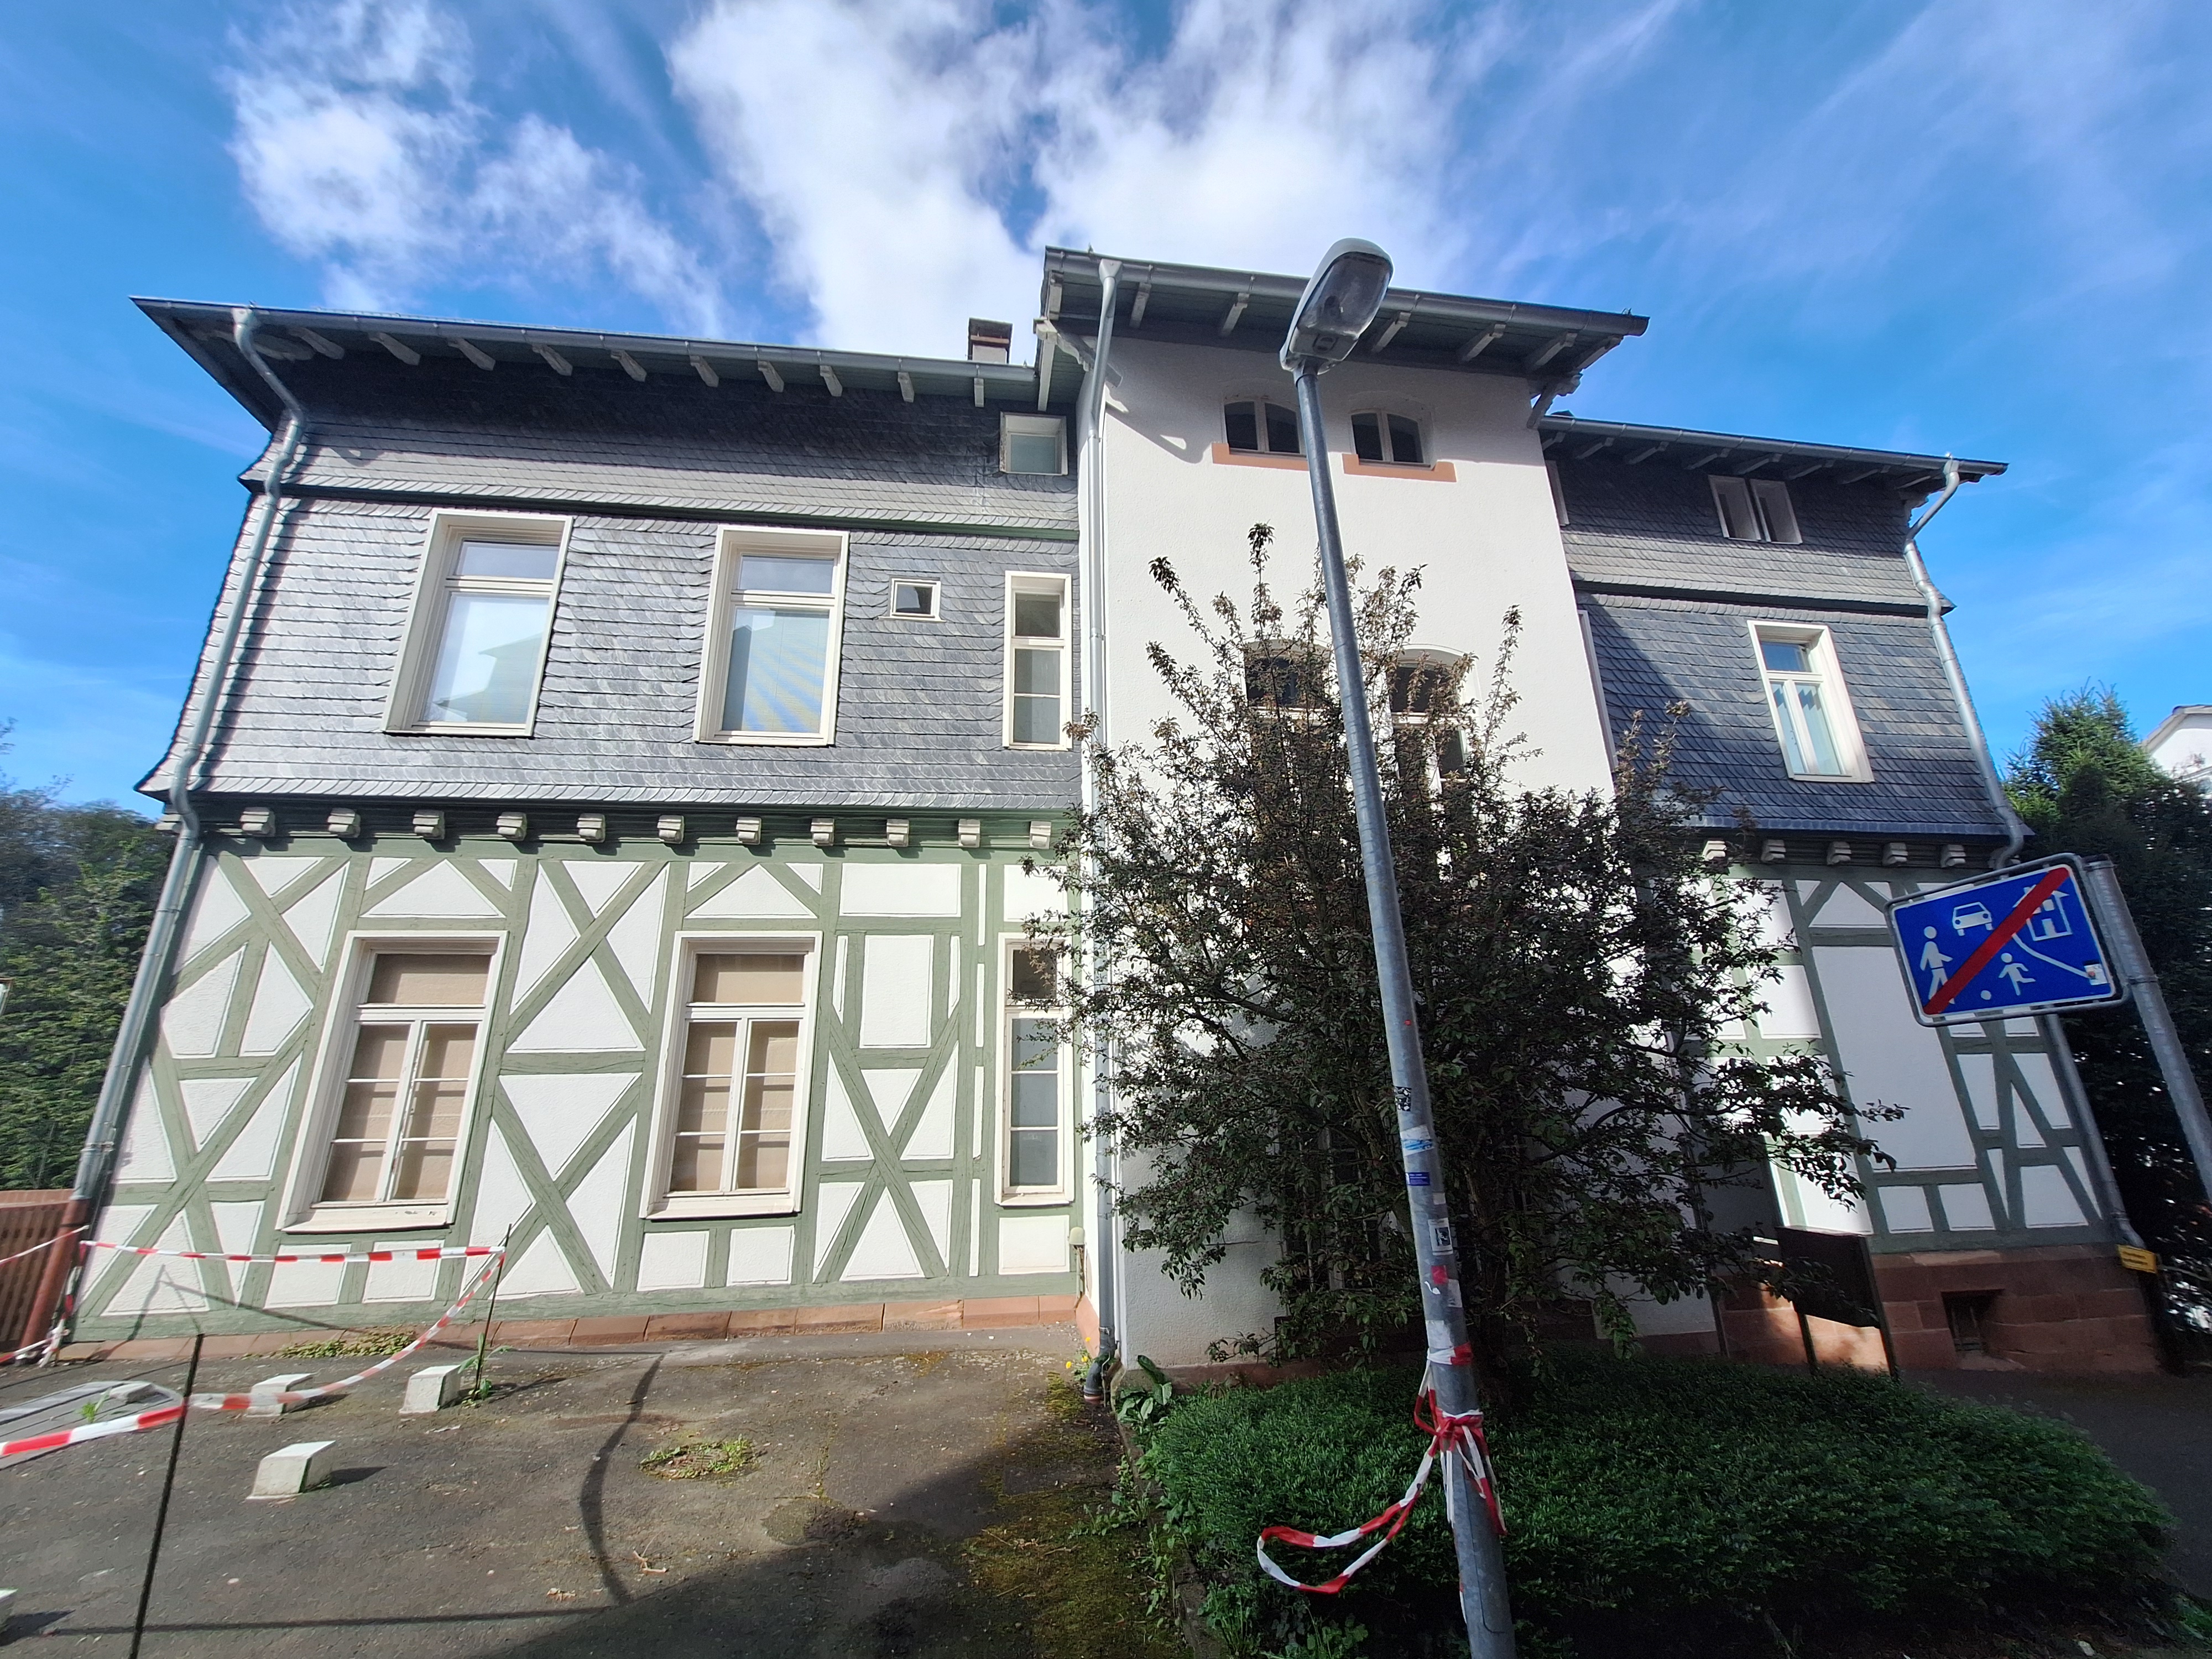
Building: Roter-Graben-10